Philippe Solari

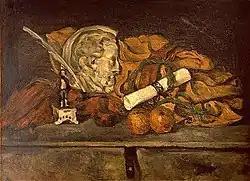
"Still life with medallion" by Philippe Solari, Paul Cézanne 1873

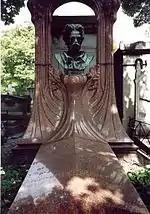
Bust of Émile Zola, Philippe Solari

After winning the Prix Granet in Aix, he attended the Academy of Charles Suisse in Paris. This artist's studio, situated on the quai des Orfèvres on the Île de la Cité, also counted Édouard Manet, Claude Monet, Camille Pissarro and Paul Cézanne among its students. Solari, however, found it hard to make ends meet as an artist. The painter Achille Emperaire, trained at the same academy, commented, "Everybody had support, only poor Solari was forced to worry about his next crust." He made his debut in Paris at the 1867 Salon.